Hacienda Los Torres

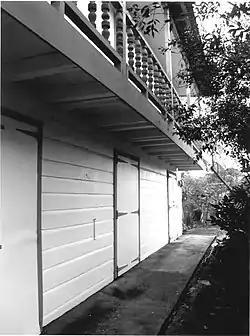

The Hacienda Los Torres also known as in Lares, Puerto Rico, dates from 1846. It was listed on the National Register of Historic Places in 2006, and on the Puerto Rico Register of Historic Sites and Zones in 2007. Designed by Jose Maria Torres y Medina, it is located at the junction of Puerto Rico Highway 111 and Puerto Rico Highway 129.